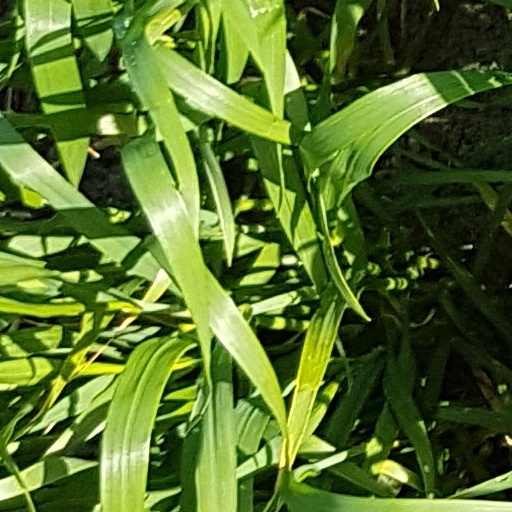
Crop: wheat